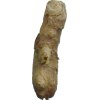
Label: ginger